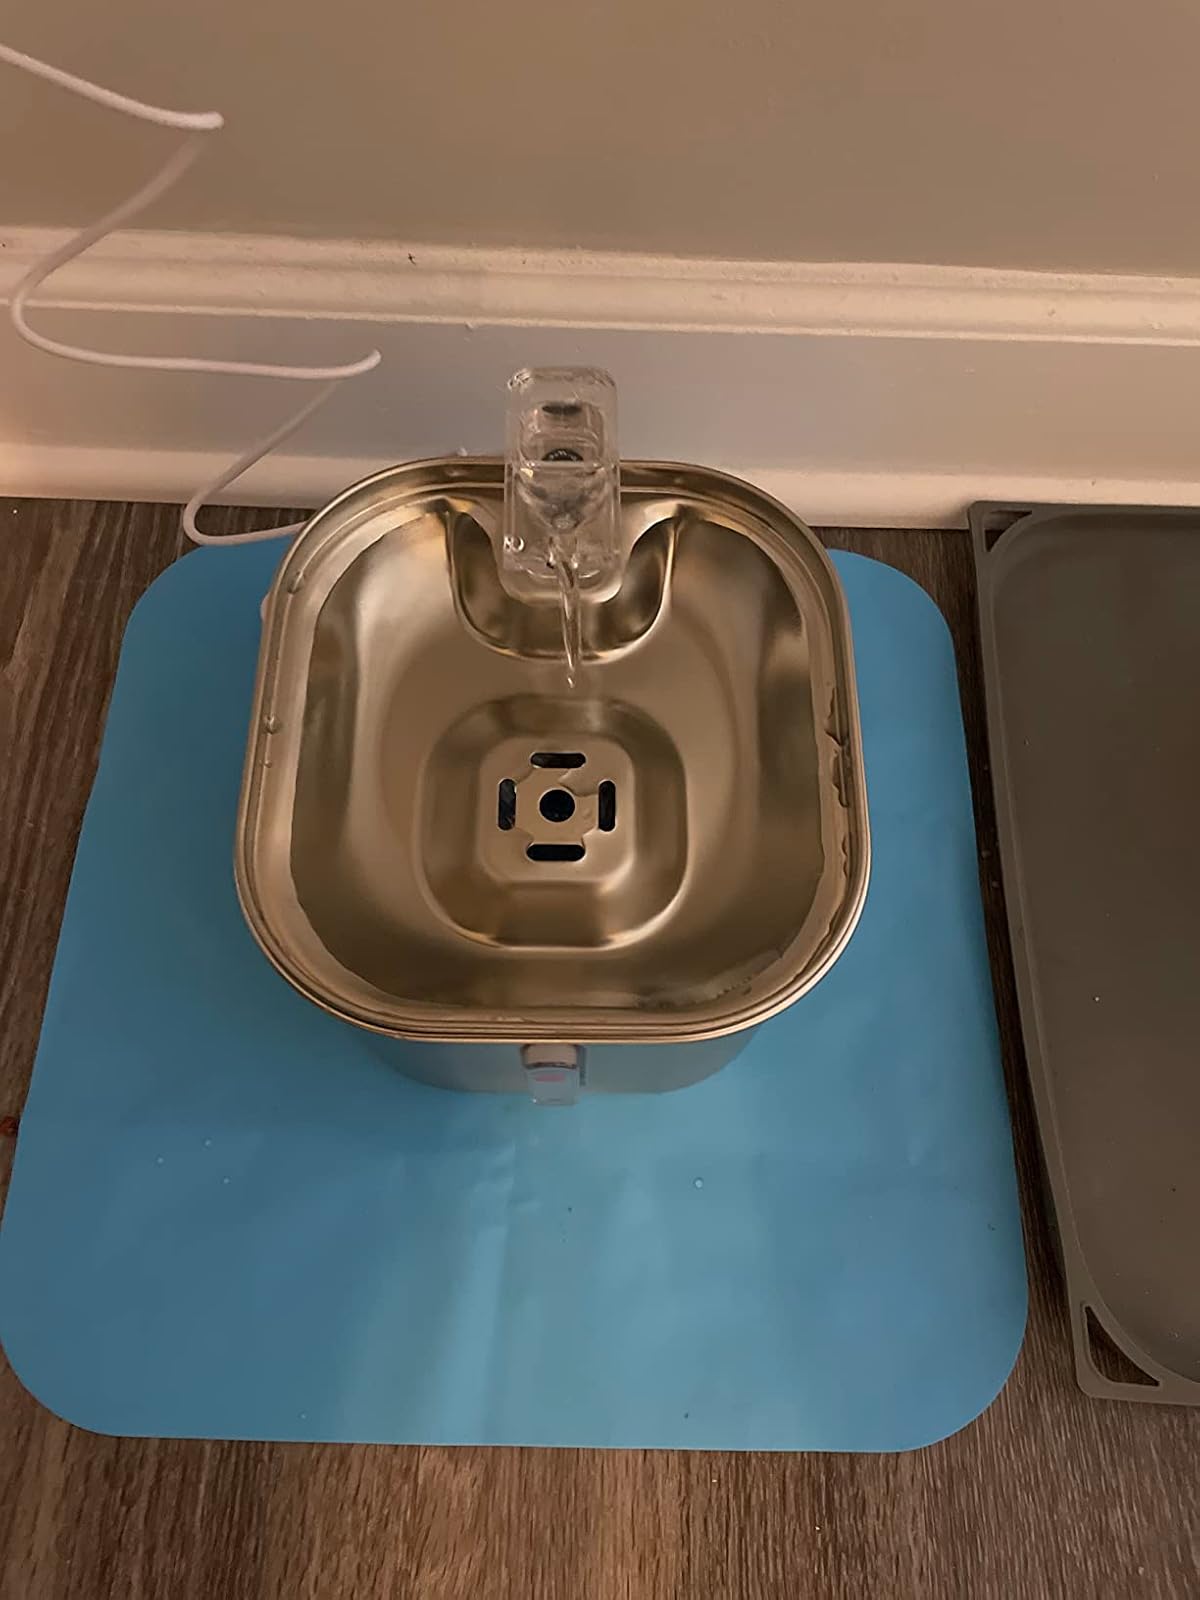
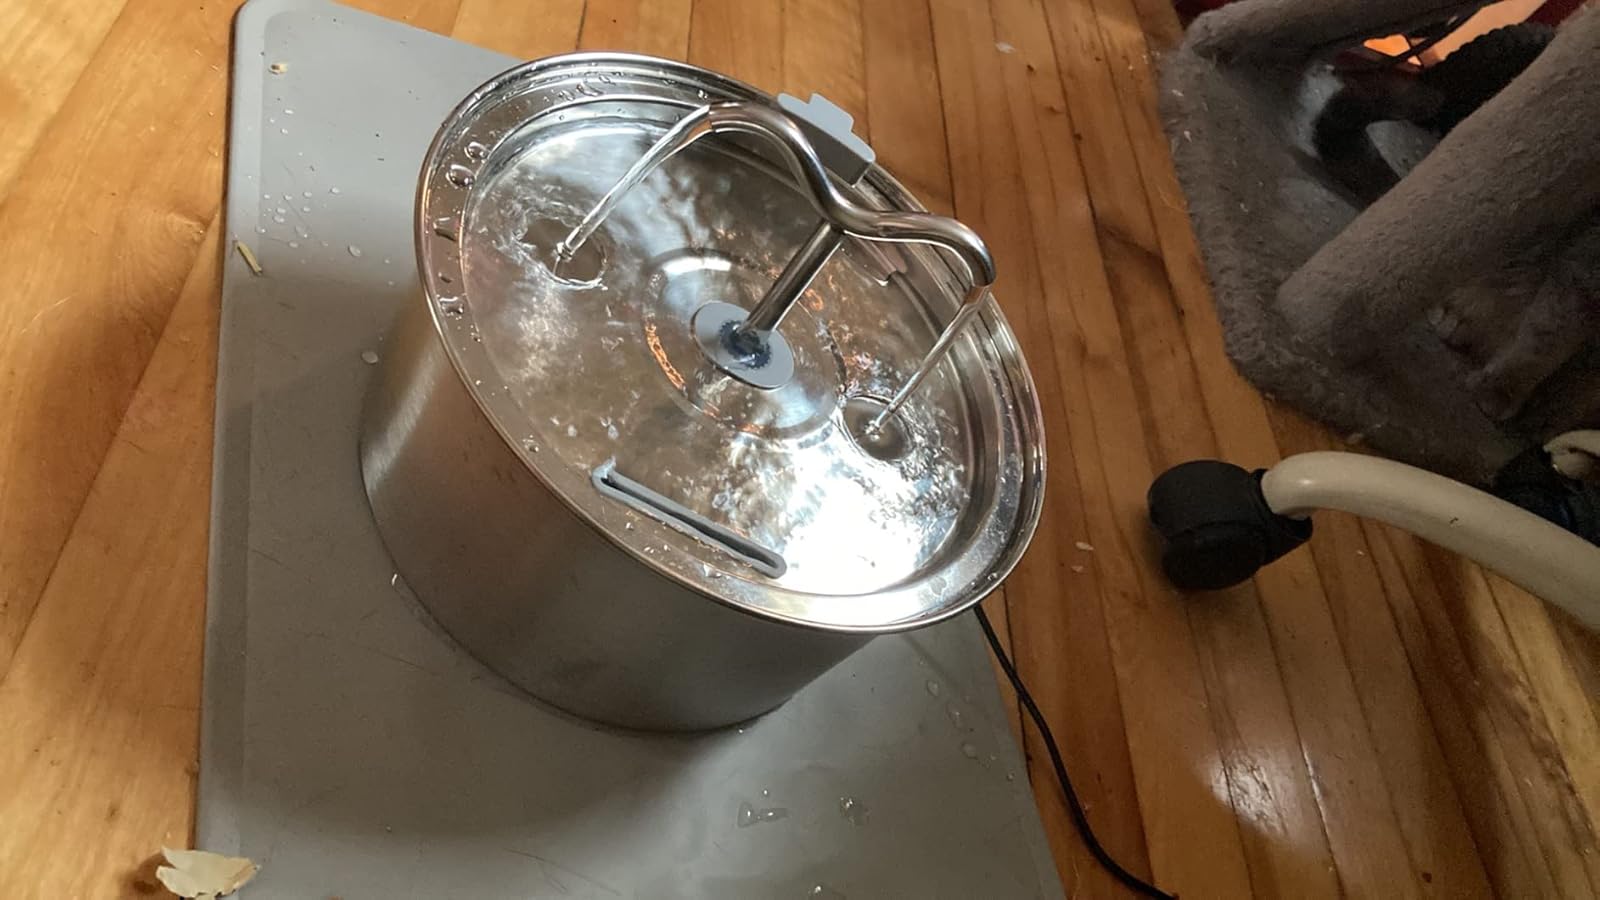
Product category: items_bowl
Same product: no